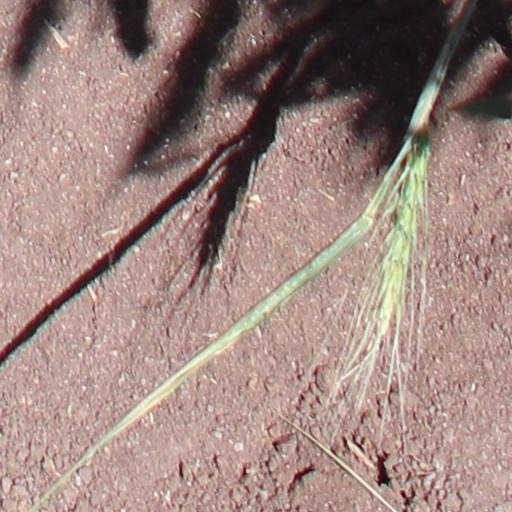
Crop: wheat